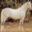
Label: horse